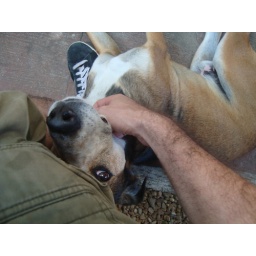
This dog in the bar seemed to know we had had a complicated morning. It was very friendly and sweet.